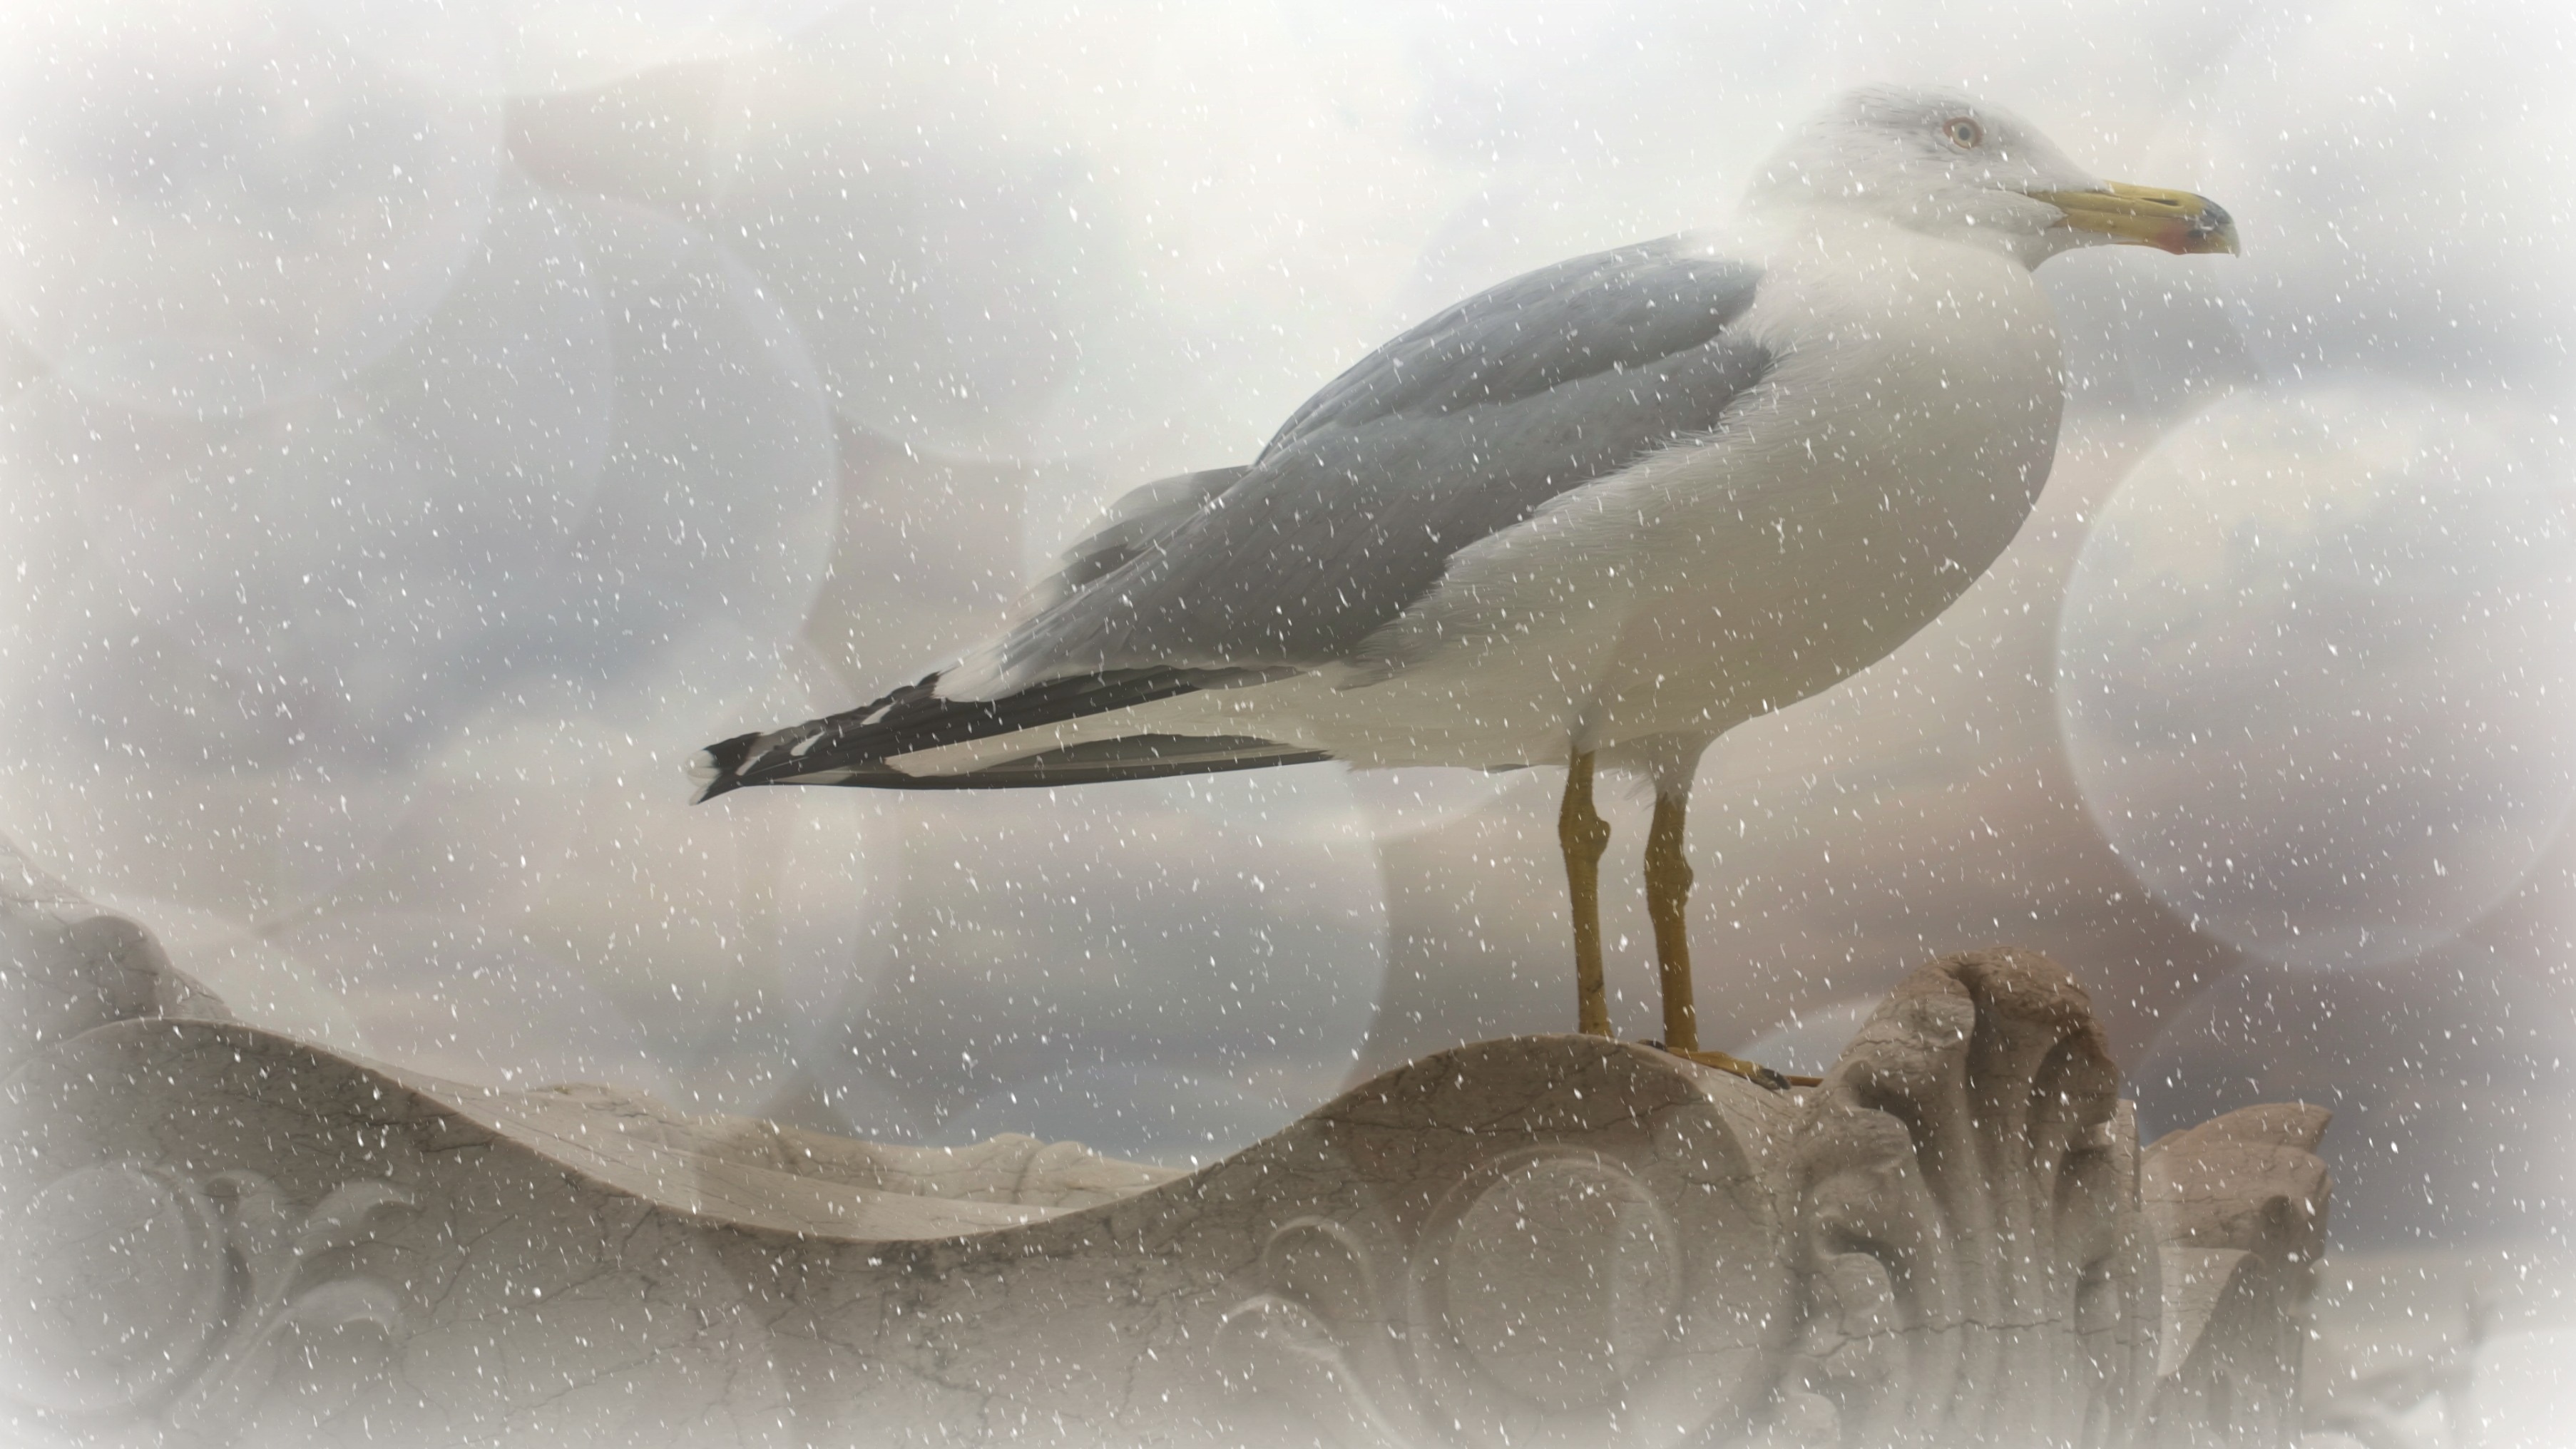
snow, cold, winter, bird, bokeh, white, texture, animal, seabird, seagull, gull, weather, snowfall, background, drawing, vertebrate, hell, tender, gentle, freezing, charadriiformes